Legislative districts of Manila

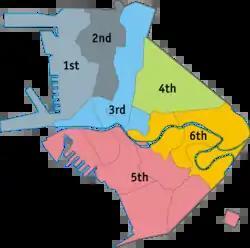
Legislative districts of Manila

The highly urbanized city of Manila is currently represented in the House of Representatives of the Philippines by its six congressional districts. Every three years, each district elects one representative who will sit on their behalf in Congress. In addition, each district is allotted six seats in the Manila City Council, with councilors being elected every three years.